Loutraki-Perachora

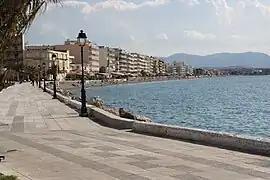

Loutraki-Perachora (Greek: Λουτράκι-Περαχώρα) is a former municipality in Corinthia, Peloponnese, Greece. Since the 2011 local governmental reform it is part of the municipality Loutraki-Perachora-Agioi Theodoroi, of which it is a municipal unit. The municipal unit has an area of .